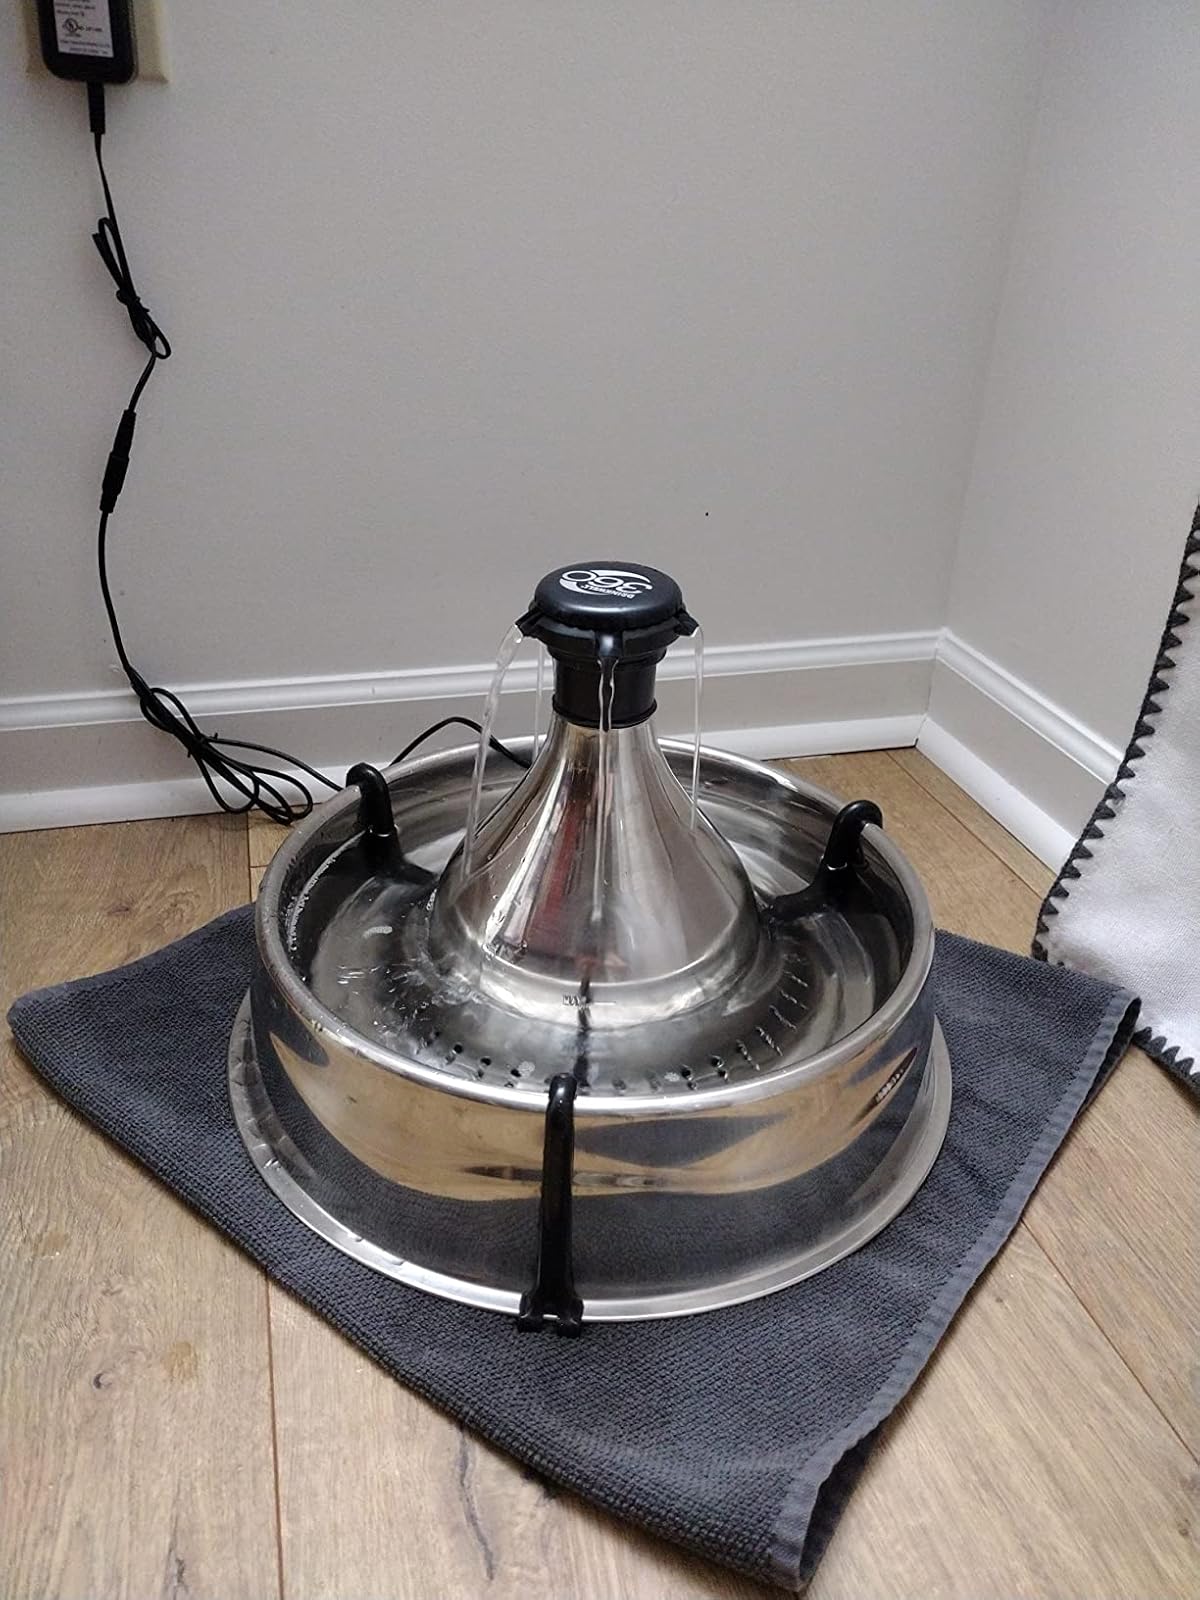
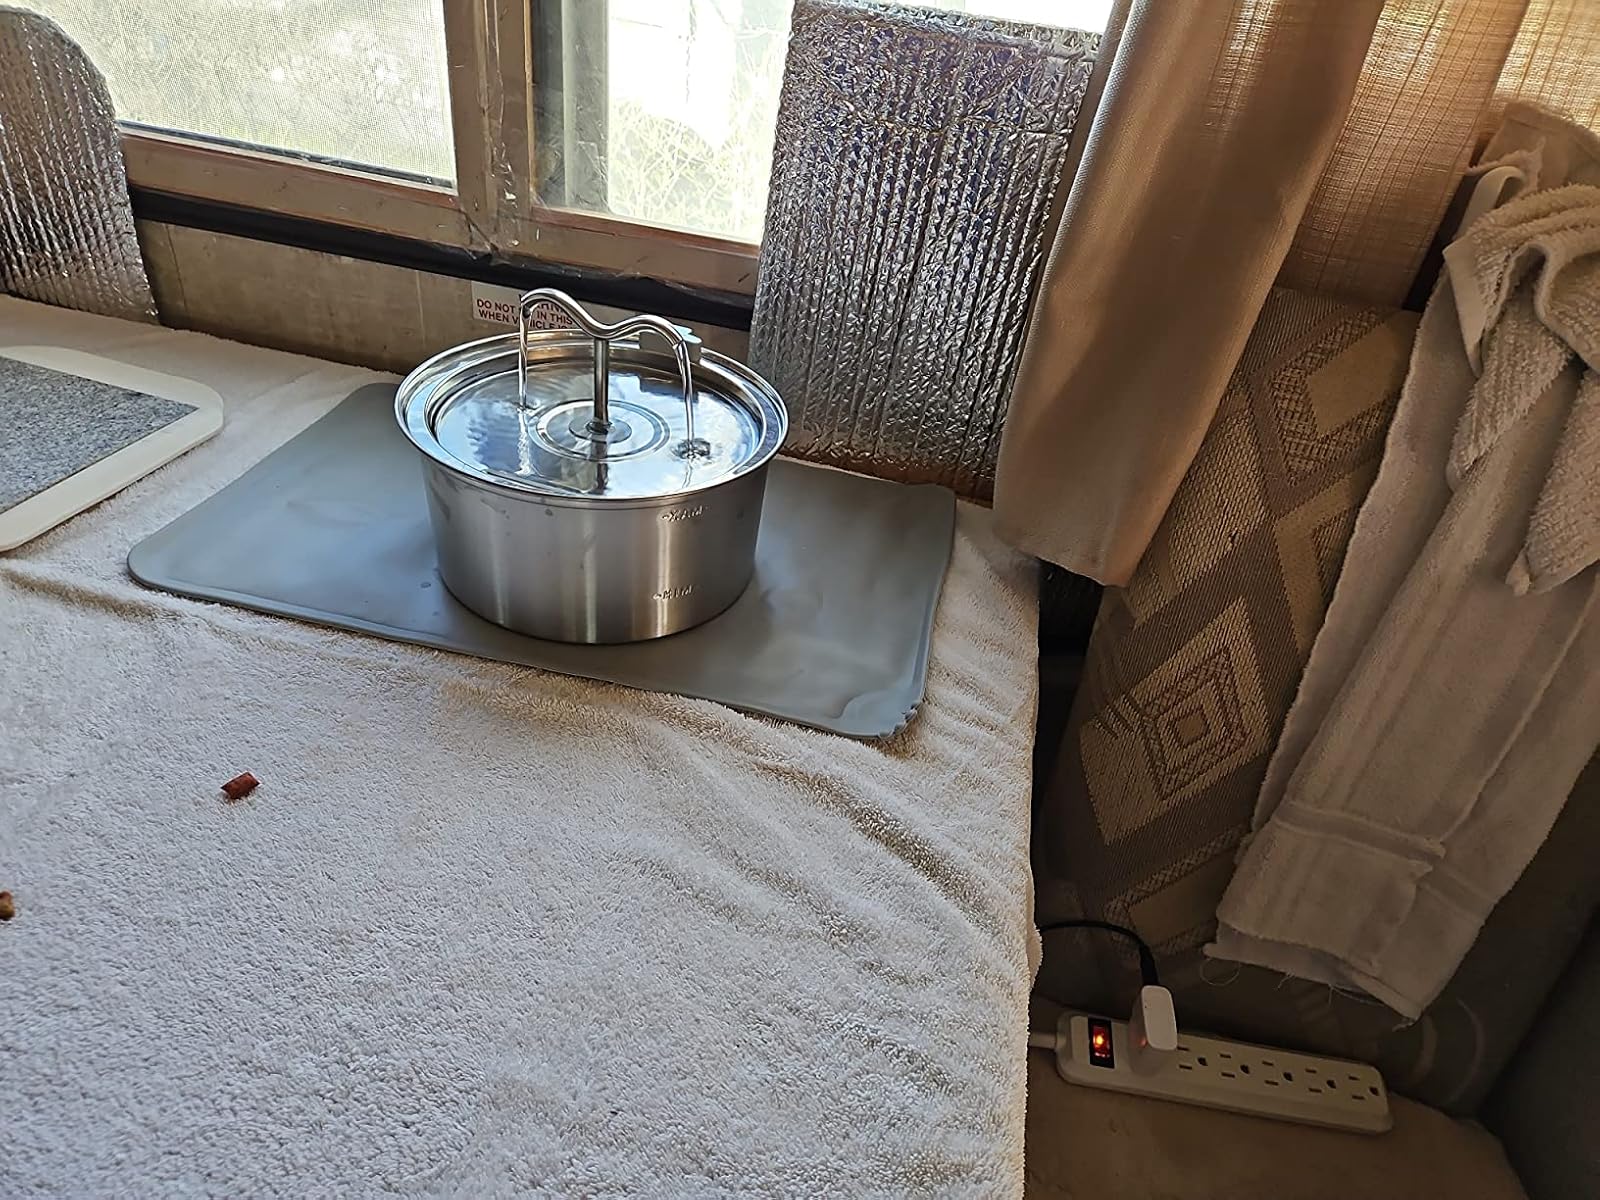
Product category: items_bowl
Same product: no